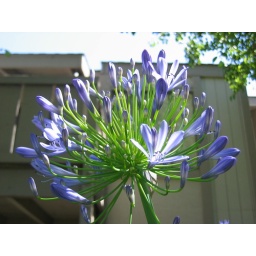
Lily of the Nile in a black pot